Red Guard of Senegal

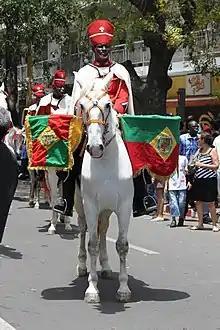
A member of the mounted band.

The squadron also fulfils mounted police duties for the maintenance of public order, notably on beaches.